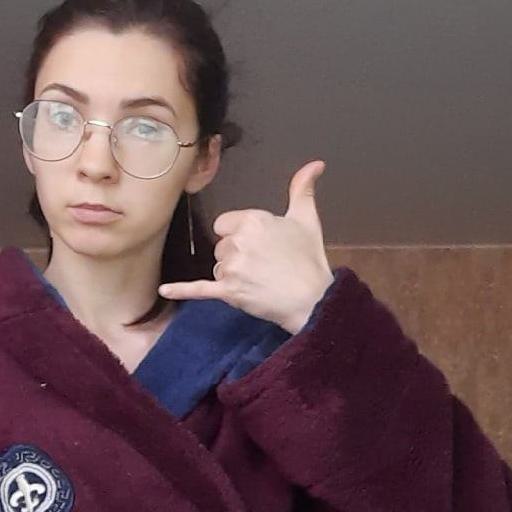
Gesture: call